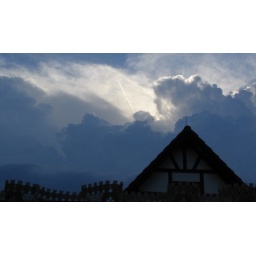
...my kitchen window and look to plane high above and far far away in the sky